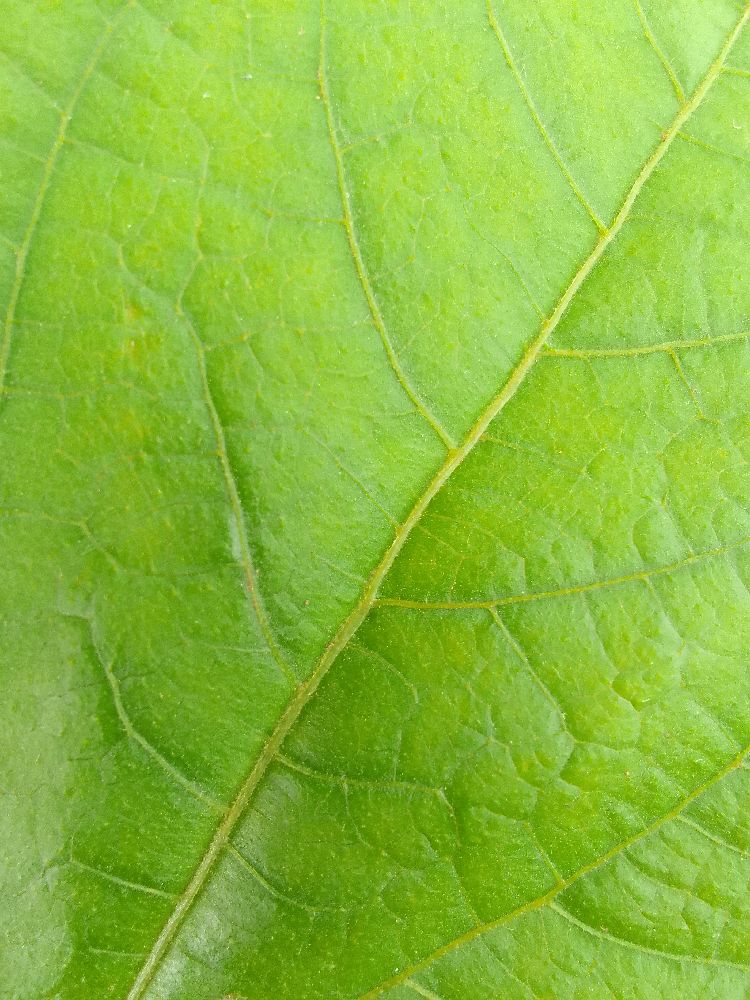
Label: healthy